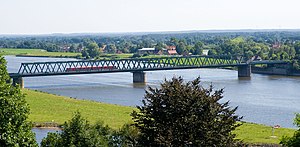
Elben
Elbbroen i Lauenburg
Floden Elben er 1.091 km lang flod i Nord- og Centraleuropa, der udspringer i Tjekkiet, løber gennem Tyskland, forbi Dresden mod nord og passerer Hamborg, før den når Nordsøen nær Cuxhaven.